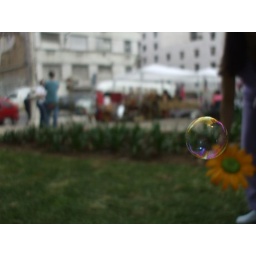
flying soap over the green